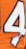
Number: 4